Tania Calvo

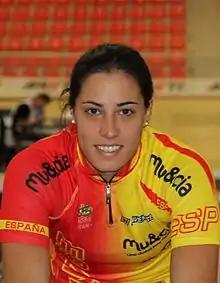
Calvo at the 2015 UEC European Track Championships

Tania Calvo Barbero (born 26 June 1992) is a Spanish professional racing cyclist, who currently rides for UCI Women's Continental Team . She rode at the 2015 UCI Track Cycling World Championships.